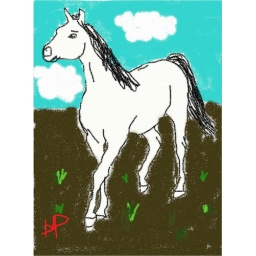
horse in dry field